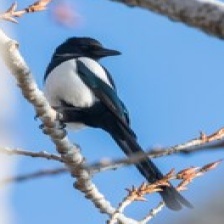
Species: EURASIAN MAGPIE
Scientific name: PICA PICA
ImageNet parent category: magpie